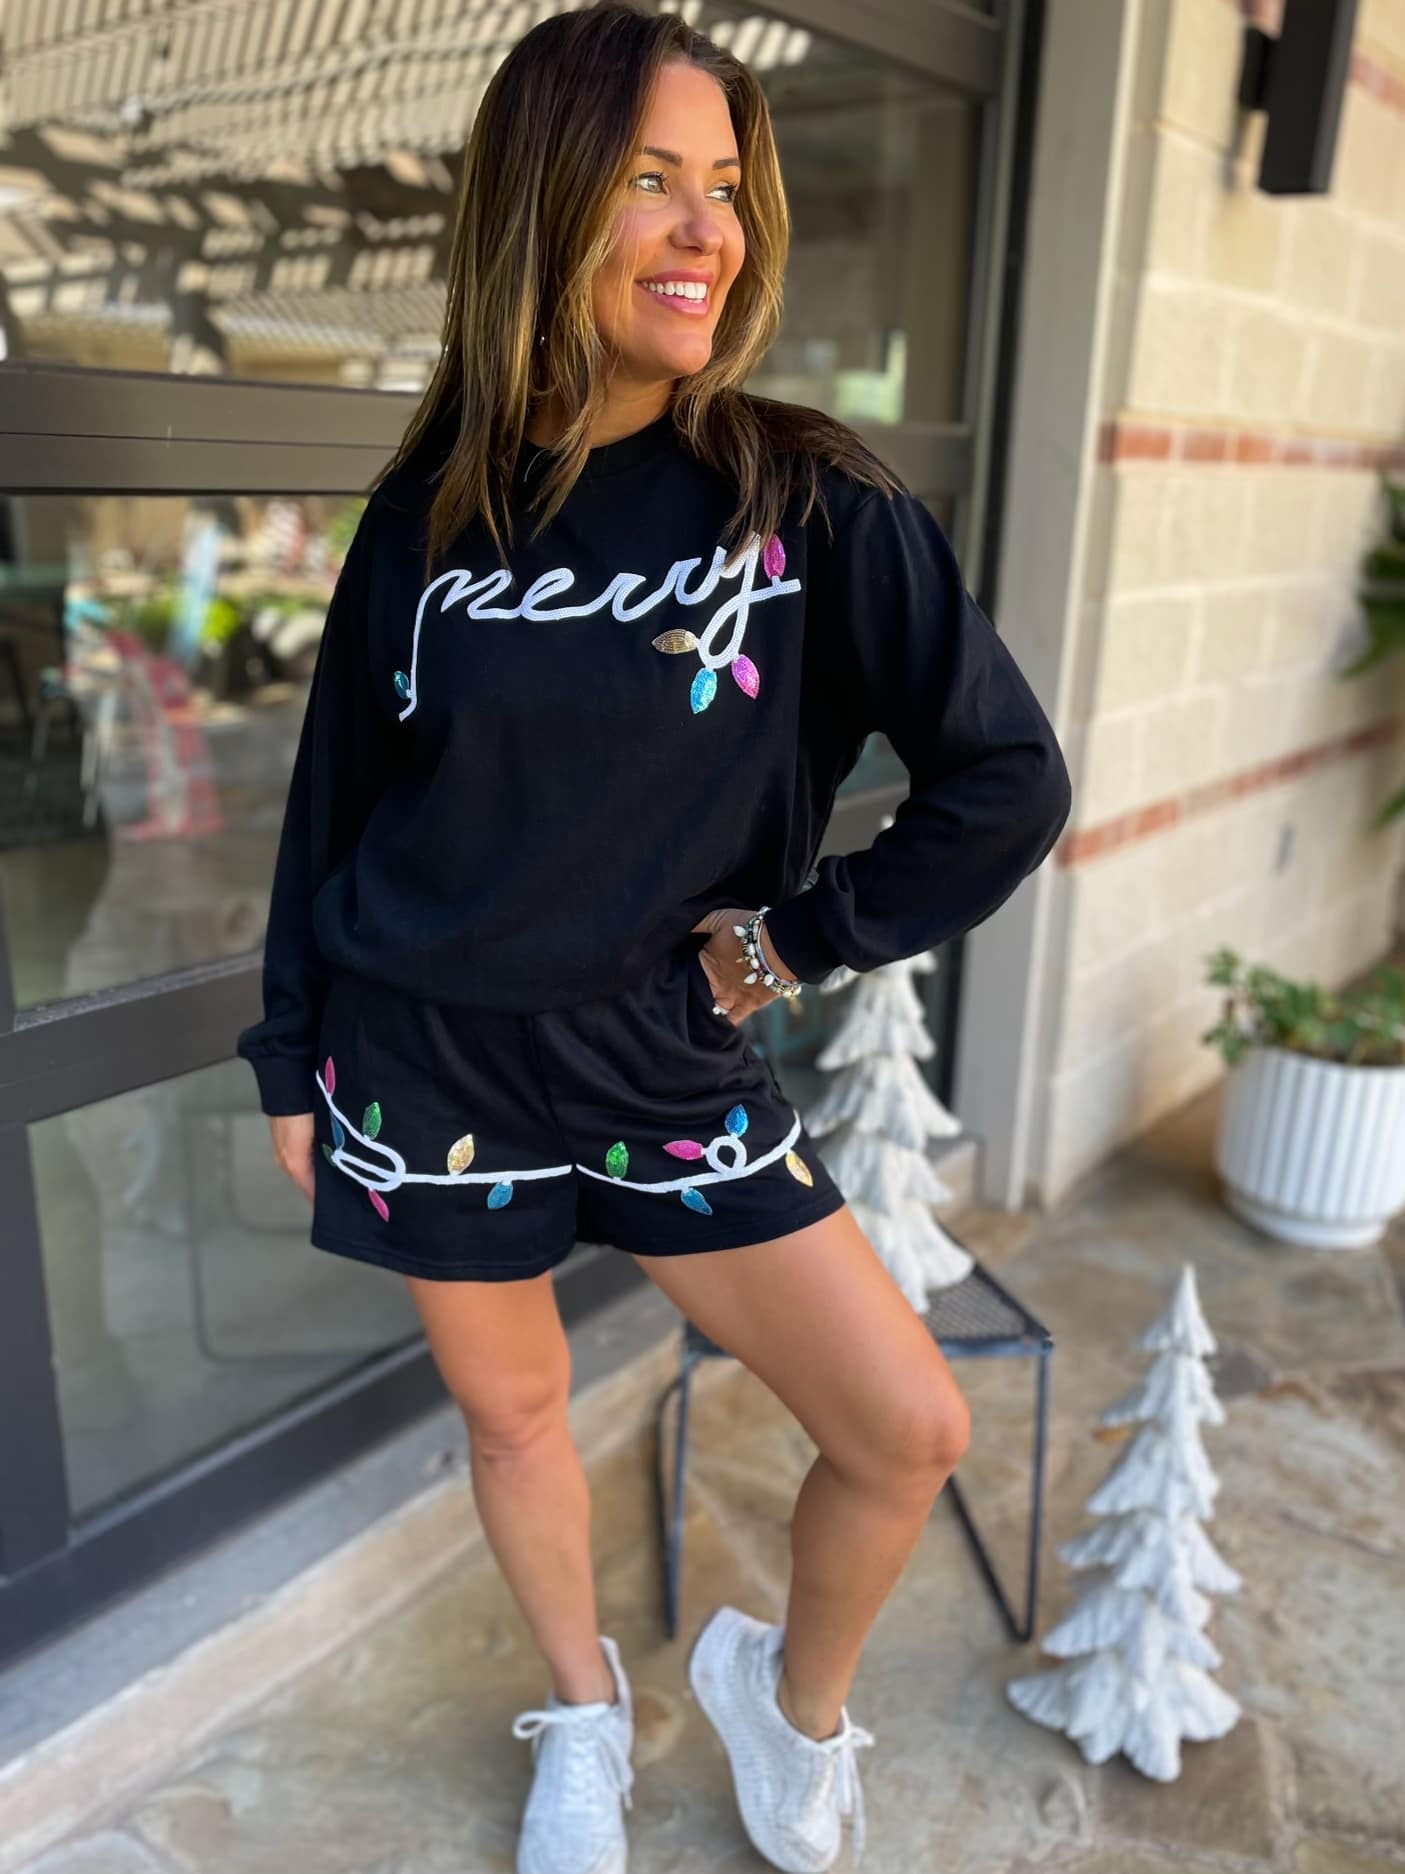
PREORDER: Merry Sequin Shorts Set
Preorder closes 10/15/2024 @ Midnight Estimated Shipping: late November The merriest little french terry lounge set with adorable sequin patch detailing. Perfect for all of your holiday relaxing! 70% Polyester + 30% Cotton Elastic Waistband Allie is 5'5" (typically wears size 6) wearing sample size small S (4/6), M (8/10), L (12/14), XL (16), 2X (18) French Terry, Slight stretch Tops: S: Chest 41", Length 23" M: Chest 43", Length 23.5" L: Chest 45", Length 24" XL: Chest 48", Length 25" 2XL: Chest 51", Length 26" Bottom: S: Hip 39", Inseam 3" M: Hip 41", Inseam 3" L: Hip 43", Inseam 3" XL: Hip 45.5", Inseam 3" 2XL: Hip 49" Inseam 3"
Brand: Ave Shops
Category: Apparel & Accessories > Clothing > Sleepwear & Loungewear > Loungewear > Loungewear Tops